Basildon, Berkshire

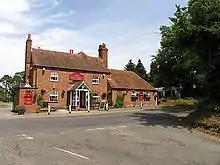
The Intersection at the Red Lion

Ancient flint axes have been found in Basildon but the earliest physical remains to be seen today are two Bronze Age ditch sections called Grim's Ditch (circa 2,400 BC). The Romans built a road through the parish between Silchester to Dorchester-on-Thames and a wealthy Romano-Briton erected a farm and villa alongside this. It was discovered and destroyed when Brunel's Great Western Railway was built through it in 1838. The ancient parish of Basildon with five manors covered the present civil parishes of both Basildon and Ashampstead. Before the Norman Conquest the manor of Basildon was held by a free woman named Aileva.